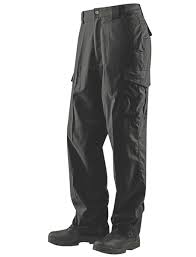
Label: Rs-24